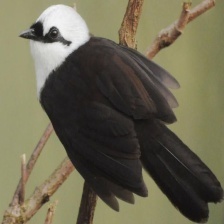
Species: SAMATRAN THRUSH
Scientific name: MYOPHONUS CASTANEUS